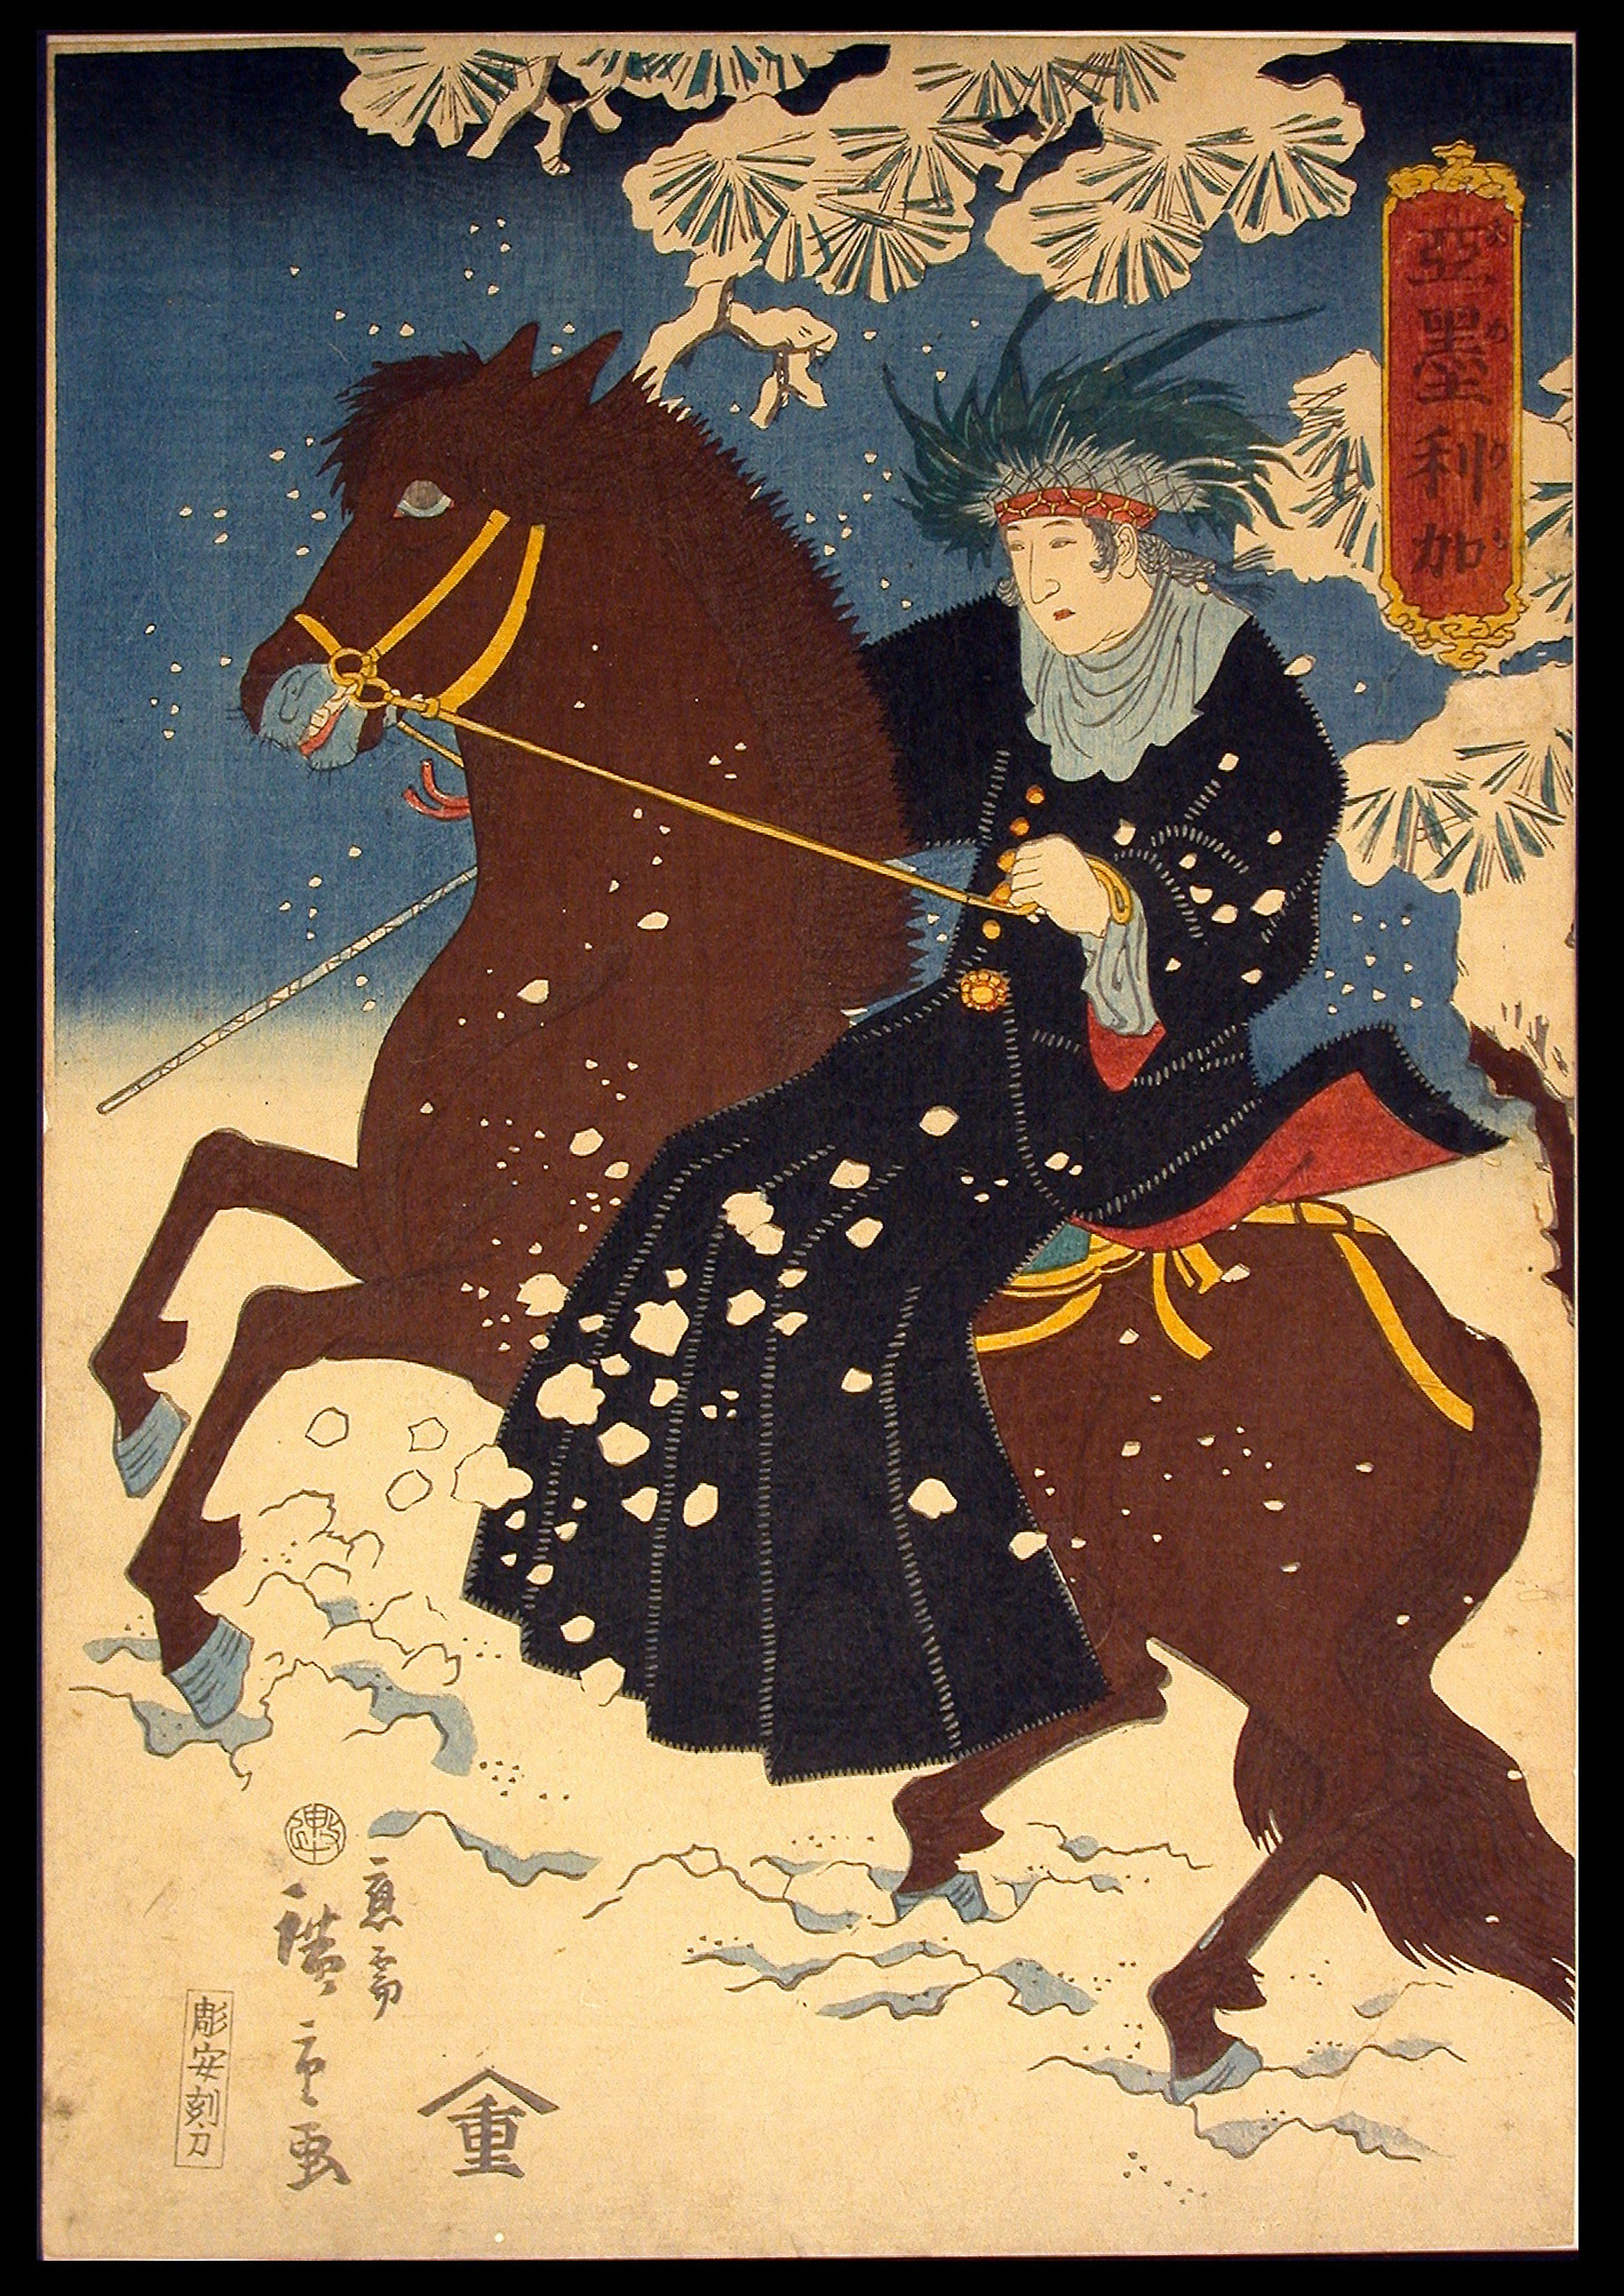
art, poster, illustration, painting, graphics, graphic design, fiction, fictional character, artwork